Question: Please indicate a possible affordance area of baseball bat that can be used for swinging
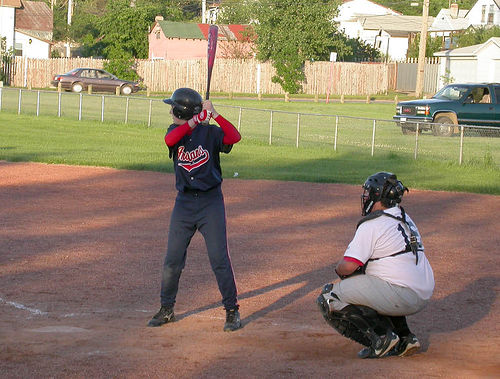
Answer: [198.5, 73.439, 214.275, 129.634]